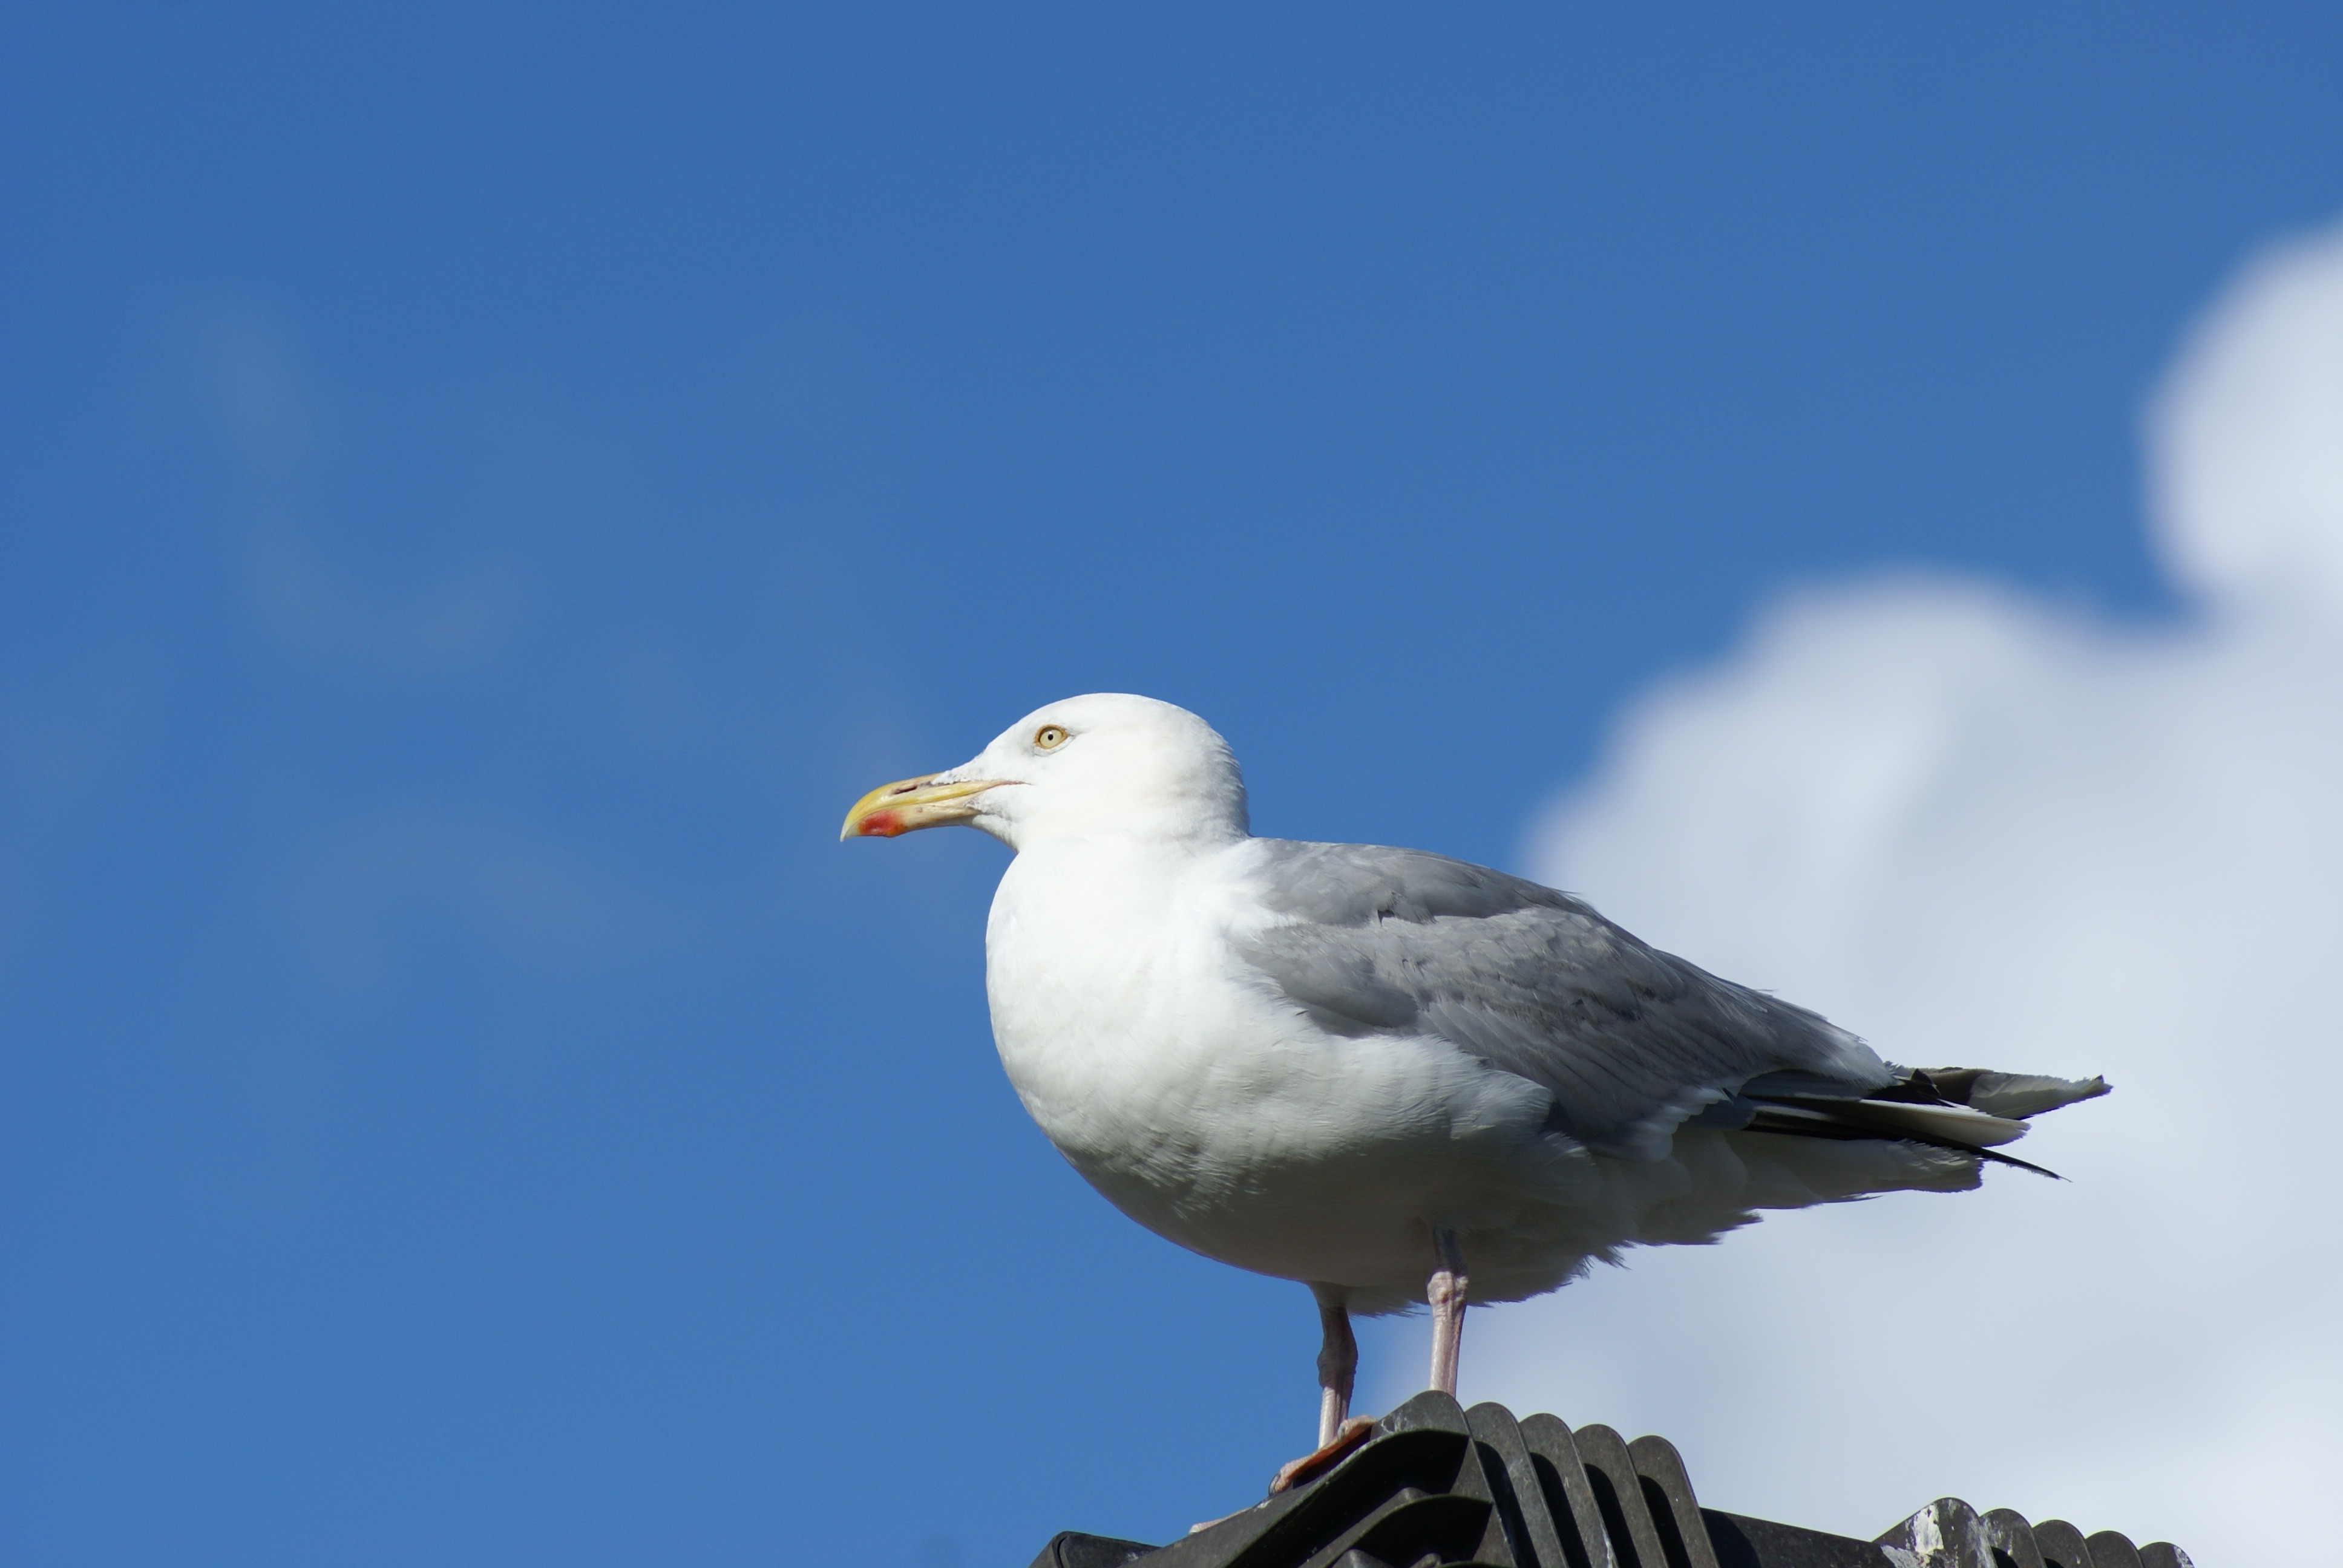
bird, wing, sky, seabird, seagull, gull, beak, fauna, vertebrate, charadriiformes, european herring gull, great black backed gull